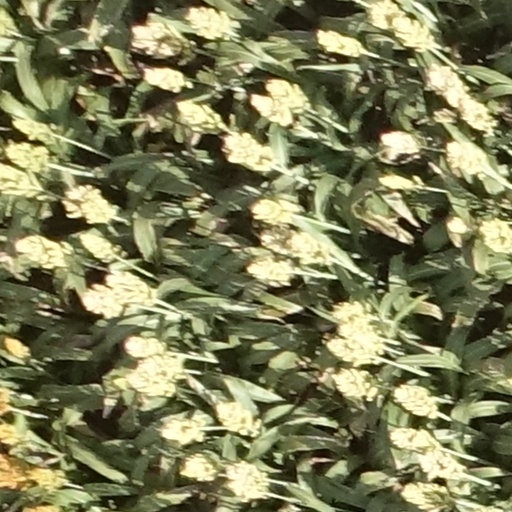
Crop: sorghum